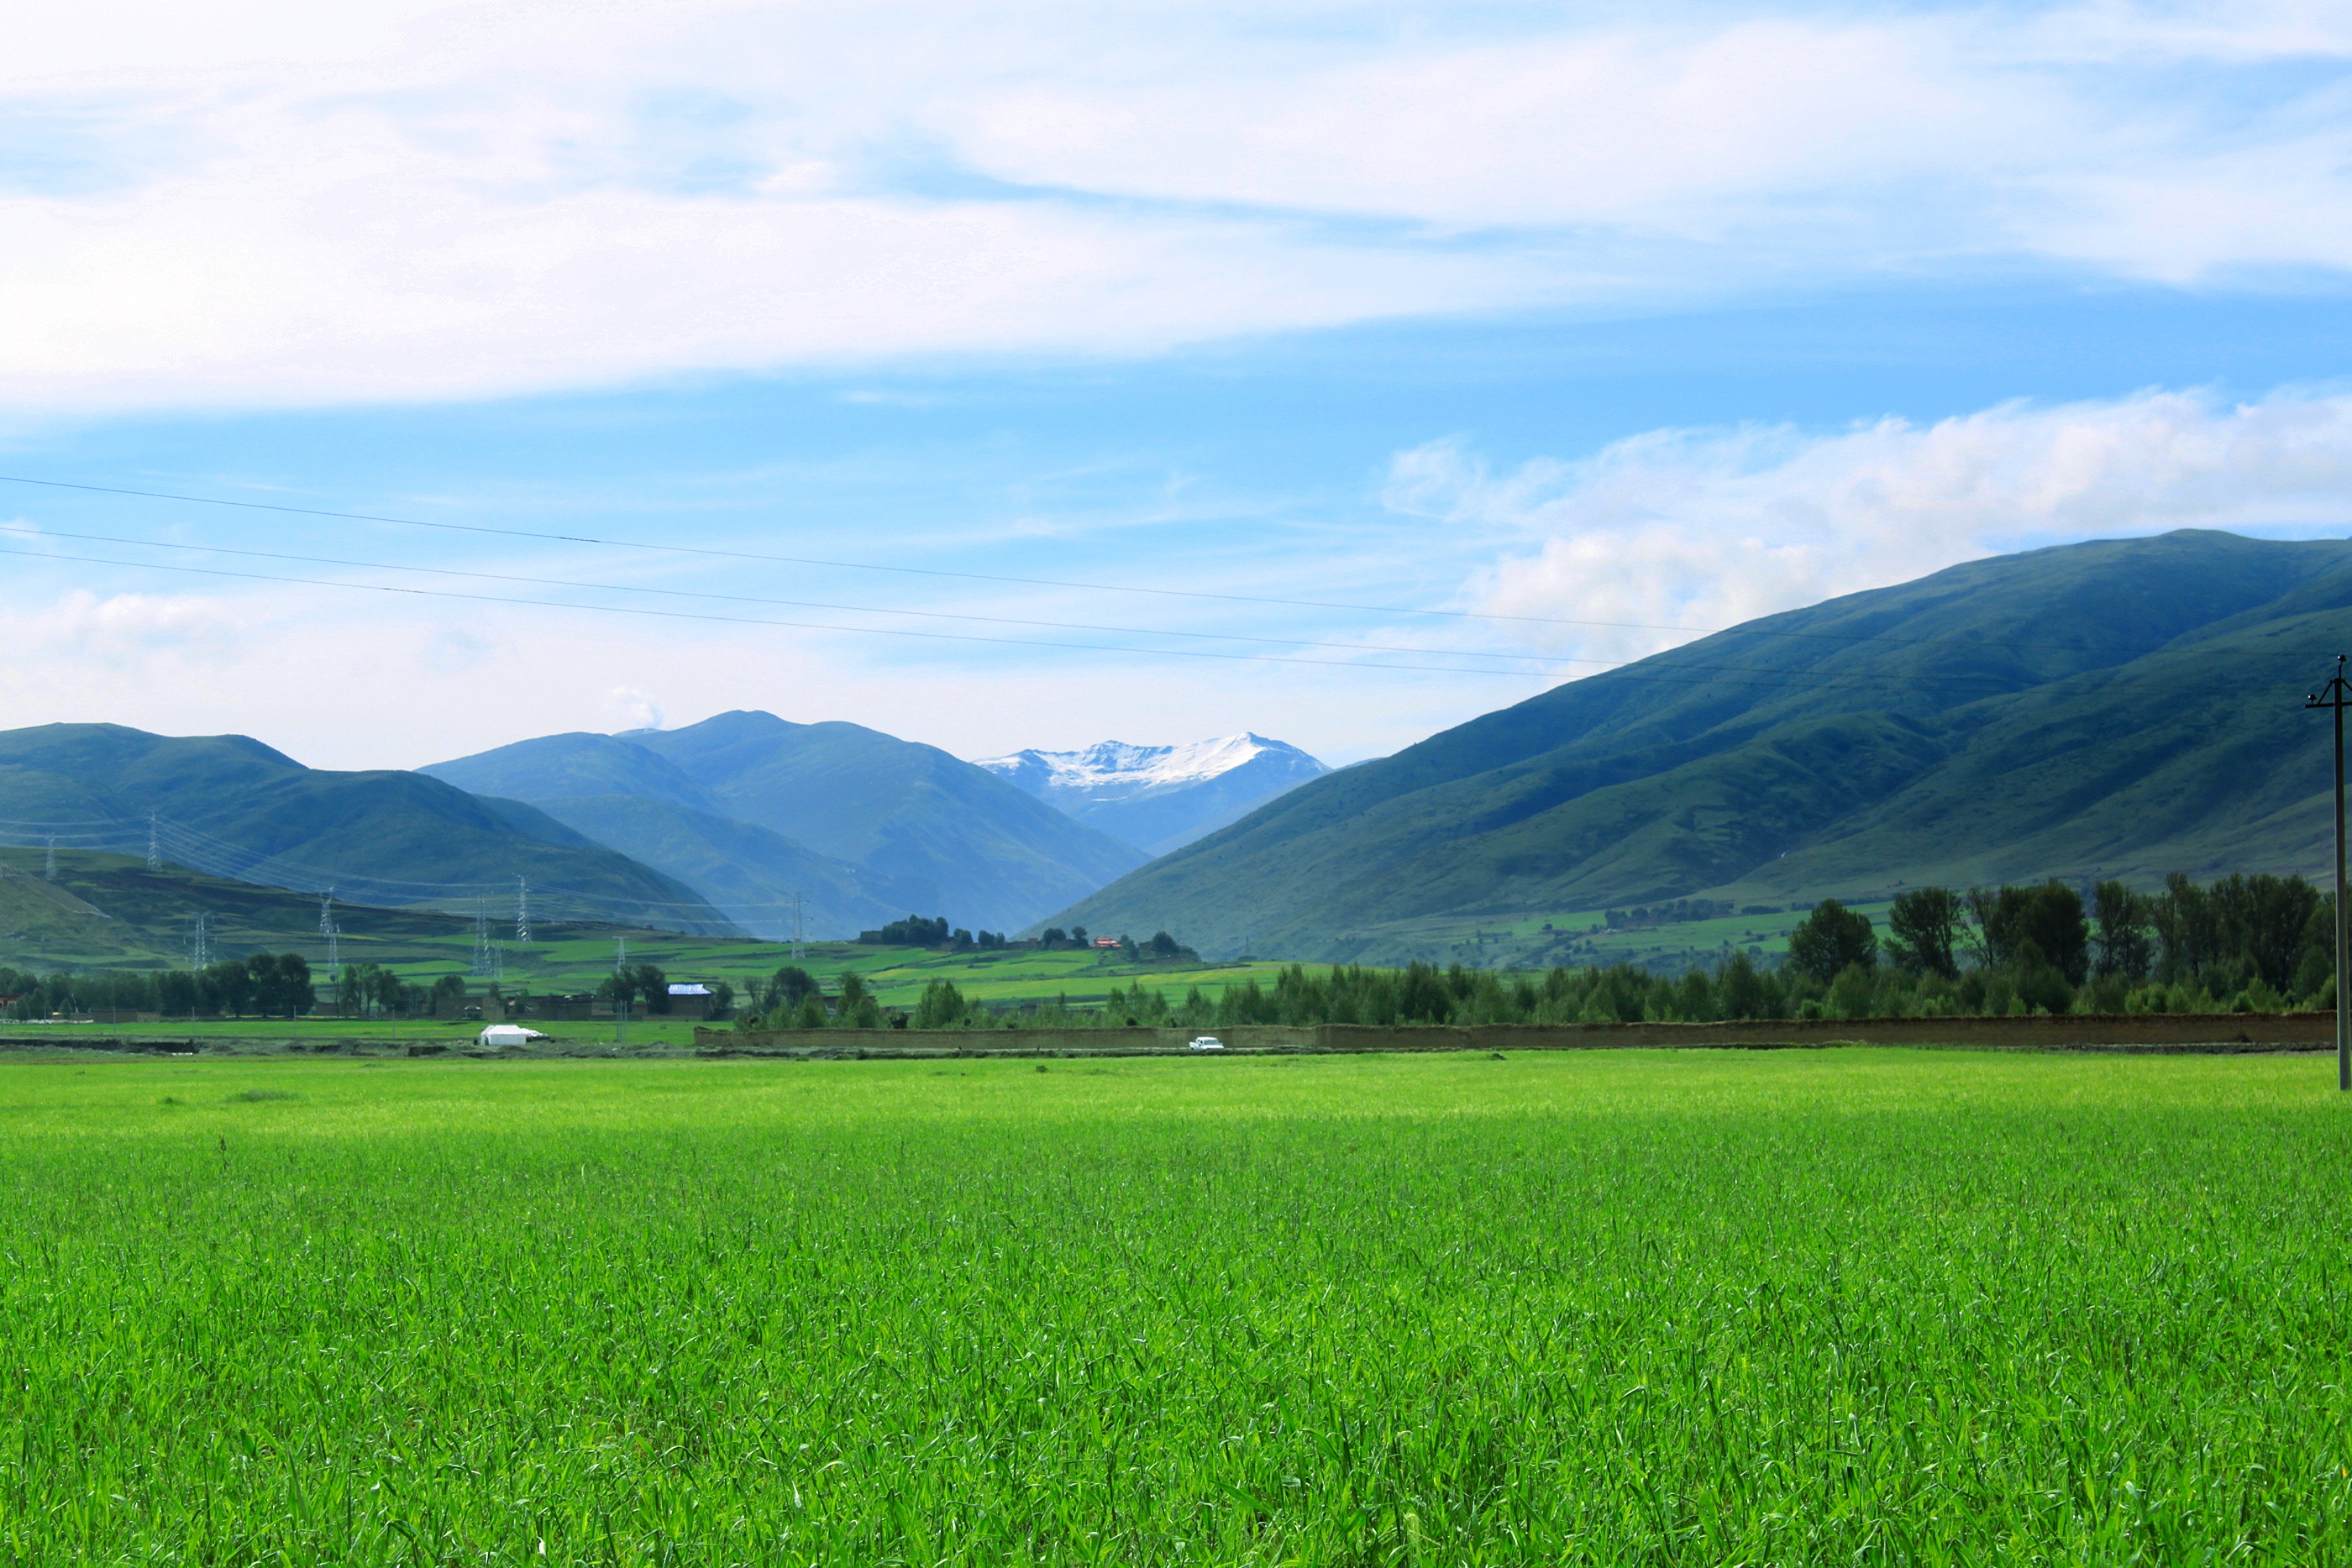
landscape, nature, grass, horizon, mountain, cloud, sky, field, meadow, prairie, hill, valley, mountain range, summer, pasture, alpine, agriculture, tourism, highland, plain, blue sky, tibet, alps, grassland, plateau, habitat, views, ecosystem, rural area, paddy field, open country, natural environment, geographical feature, mountainous landforms, the sichuan tibet